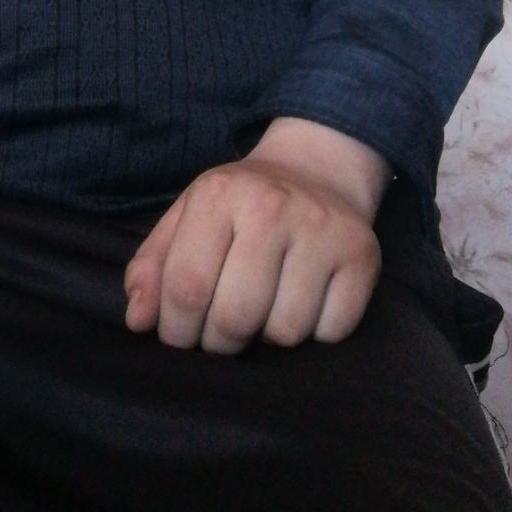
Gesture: no_gesture